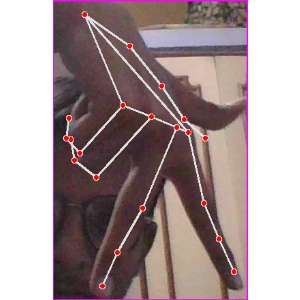
अक्षर: ग